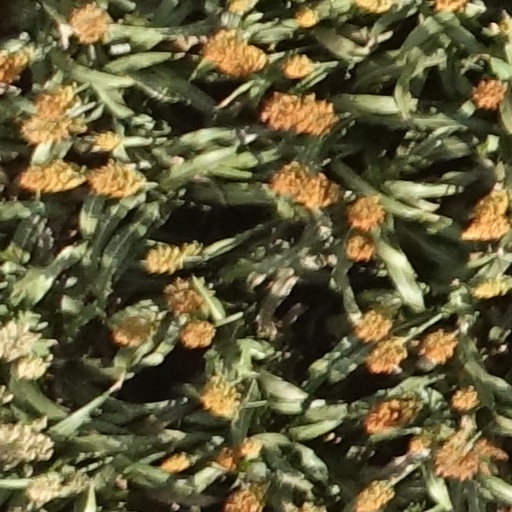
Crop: sorghum